First Baptist Church (Bakersfield, California)

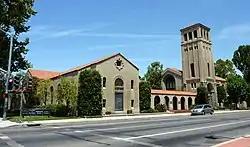

The First Baptist Church, also known as the Bell Towers, is a historic church complex built in 1931 in Bakersfield, California. The church moved to a new campus in 1977 and the building presently used as an office building. The structure was placed on the National Register of Historic Places (NRHP) on January 2, 1979.